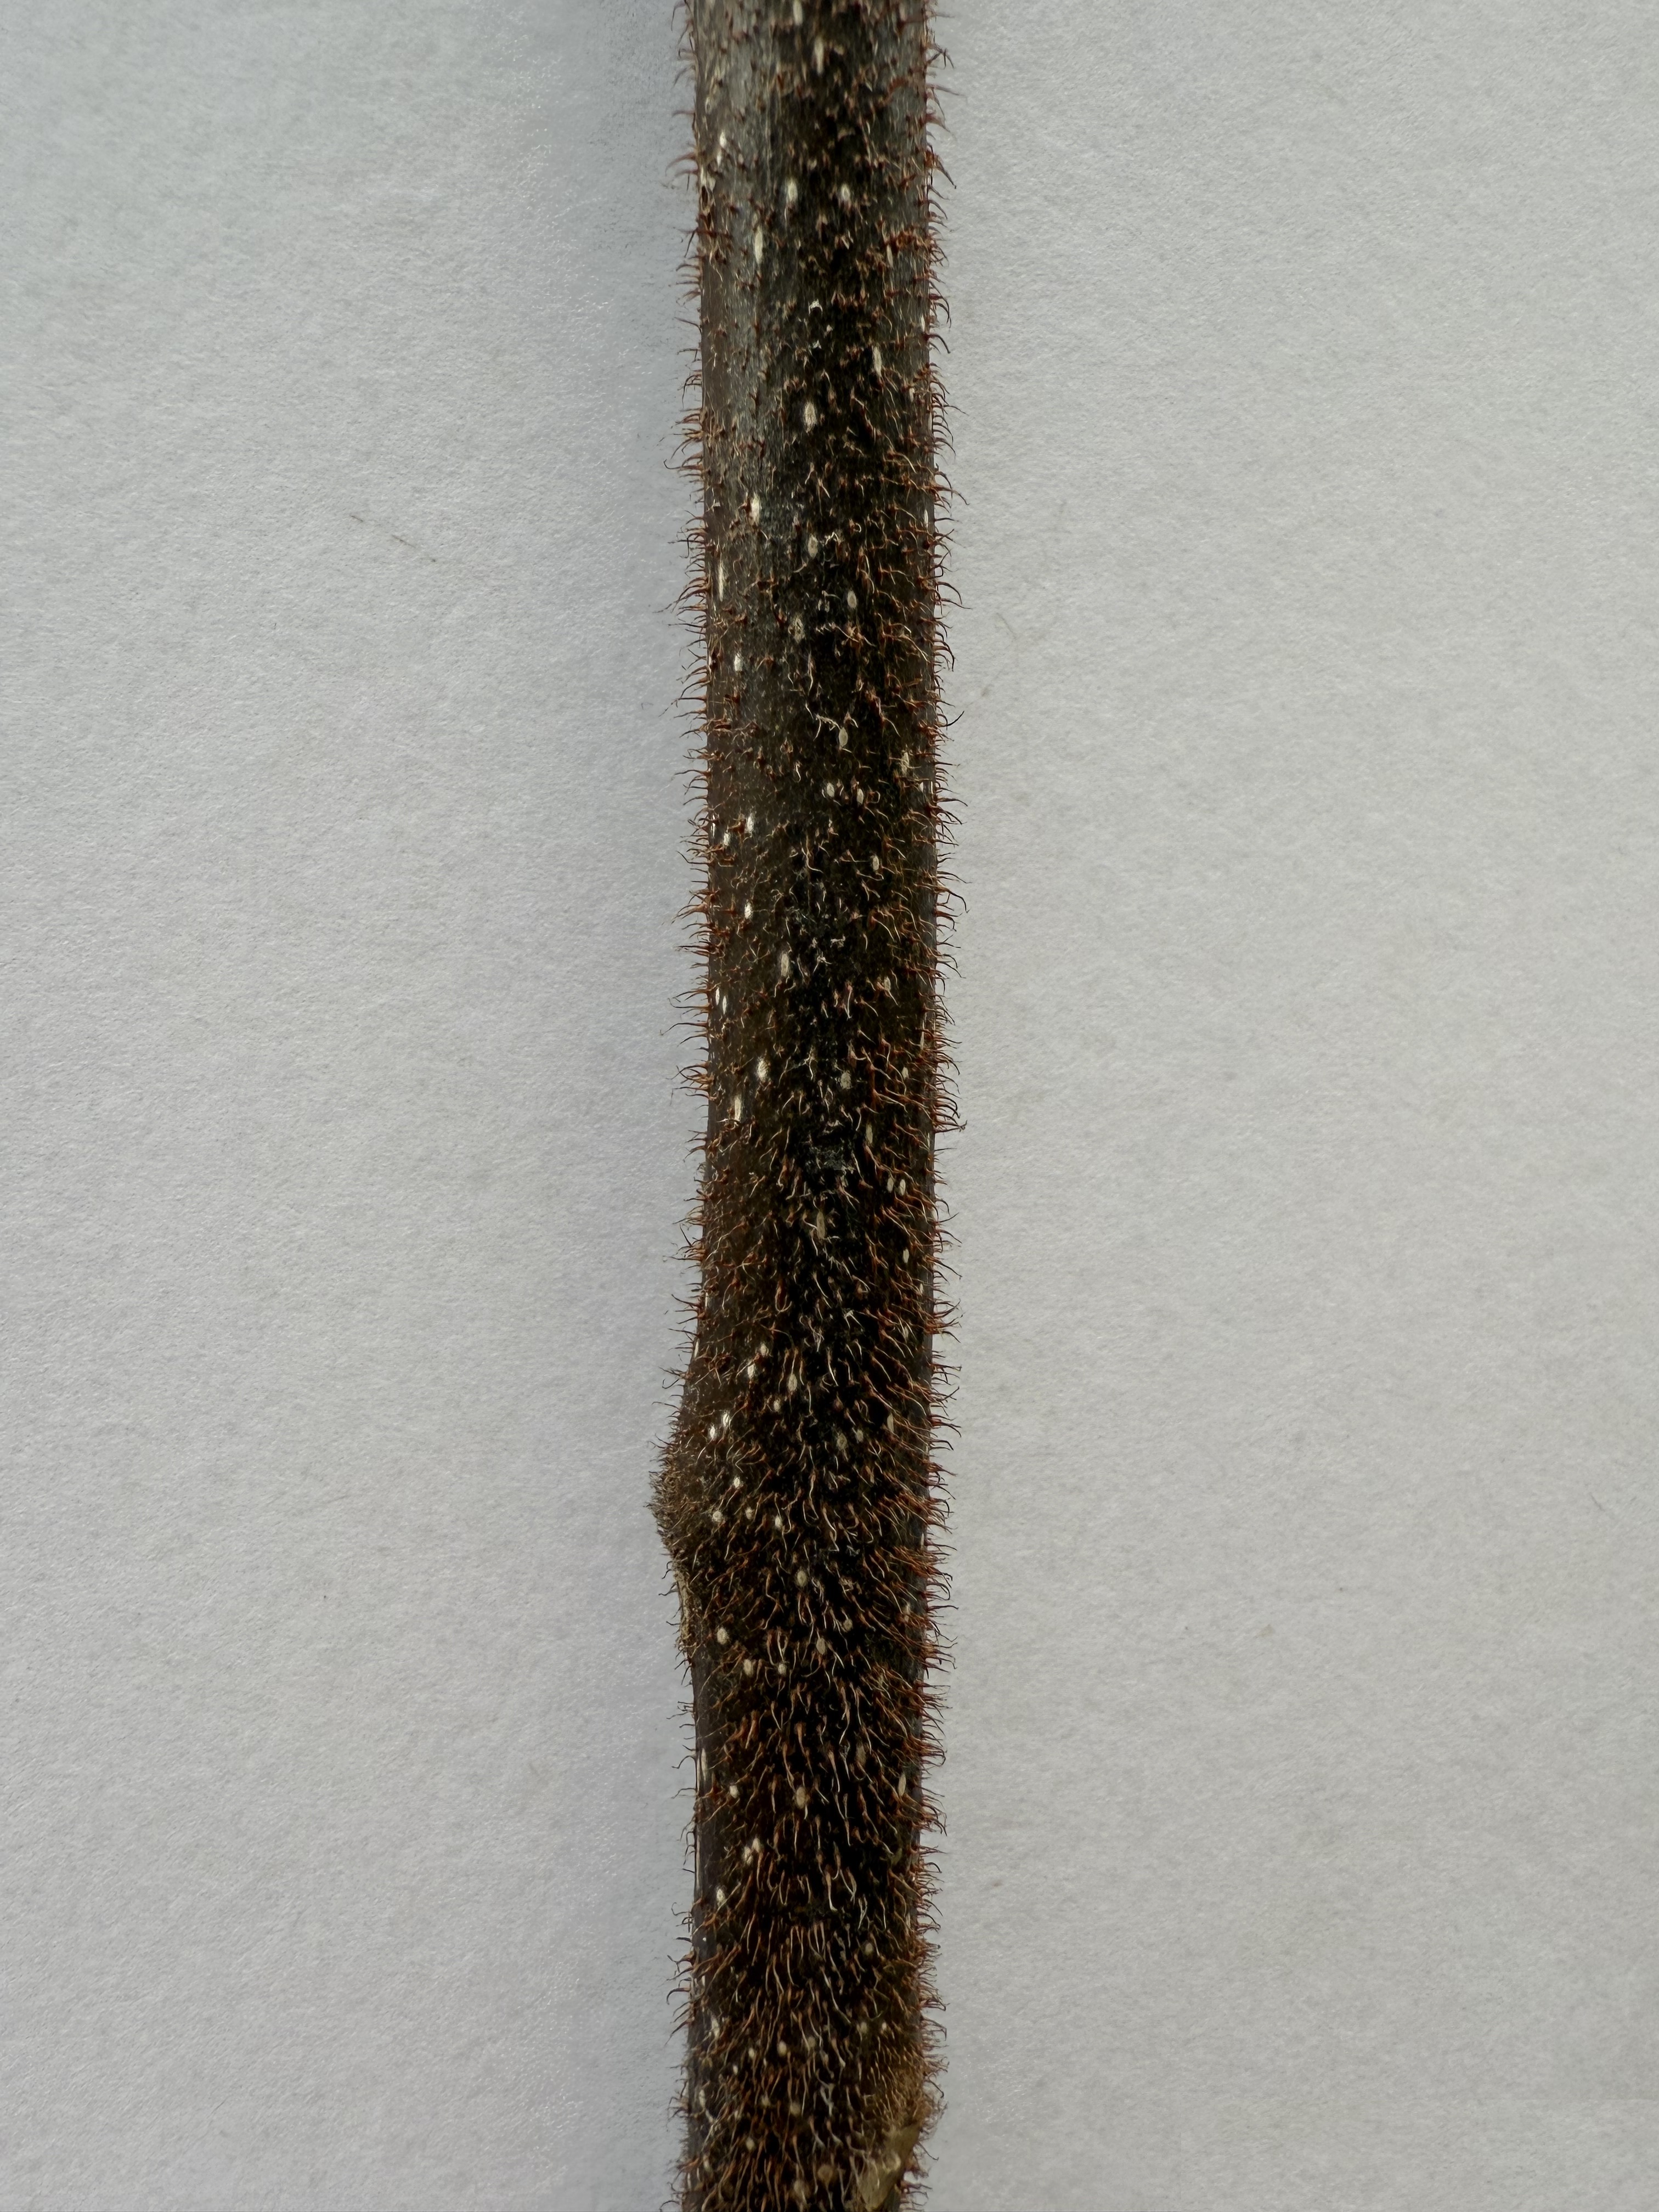
Variety: Kiwi